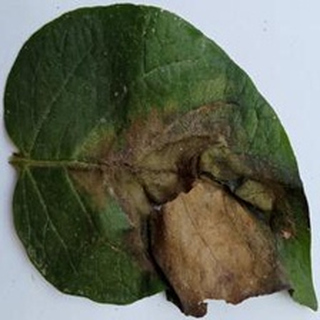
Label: potato_late_blight